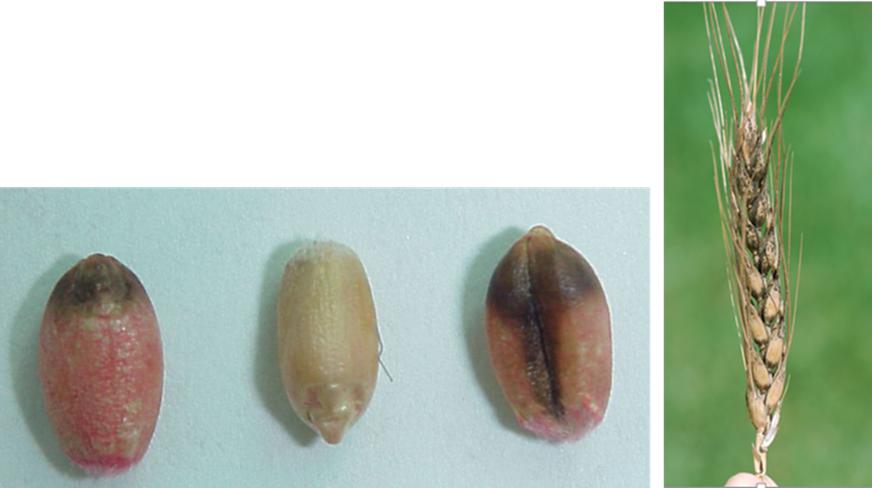
Plant: Wheat
Disease: wheat loose smut